The Faint

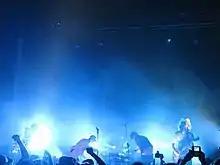
The Faint live on tour 2008

The Faint is an American indie rock band. Formed in Omaha, Nebraska, the band consists of Todd Fink, Graham Ulicny, Dapose and Clark Baechle. The Faint was originally known as Norman Bailer and included Conor Oberst (of Bright Eyes, with whom The Faint toured in 2005). He quit shortly after the band was formed, though the Faint continued to share a spot with Bright Eyes on Saddle Creek Records.